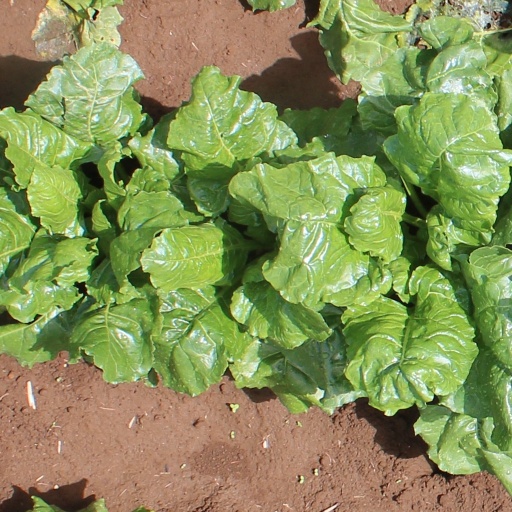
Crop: sugar beet